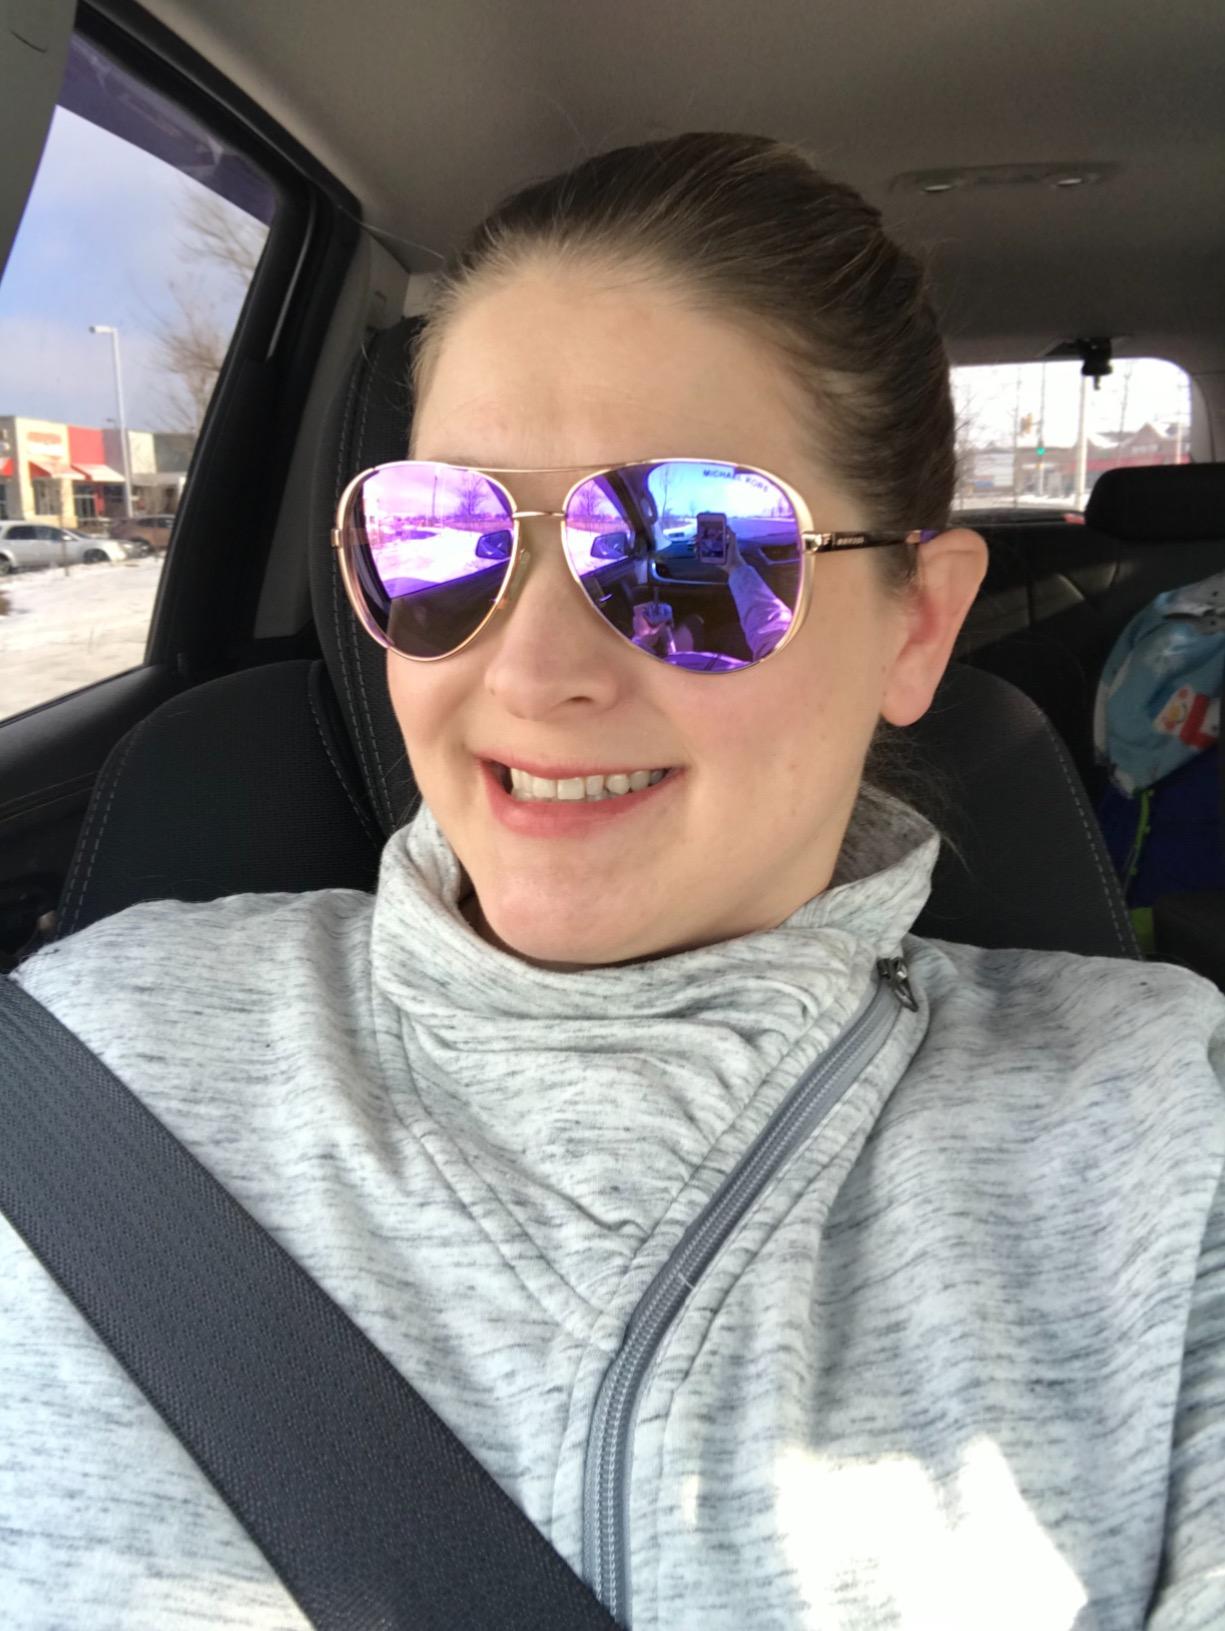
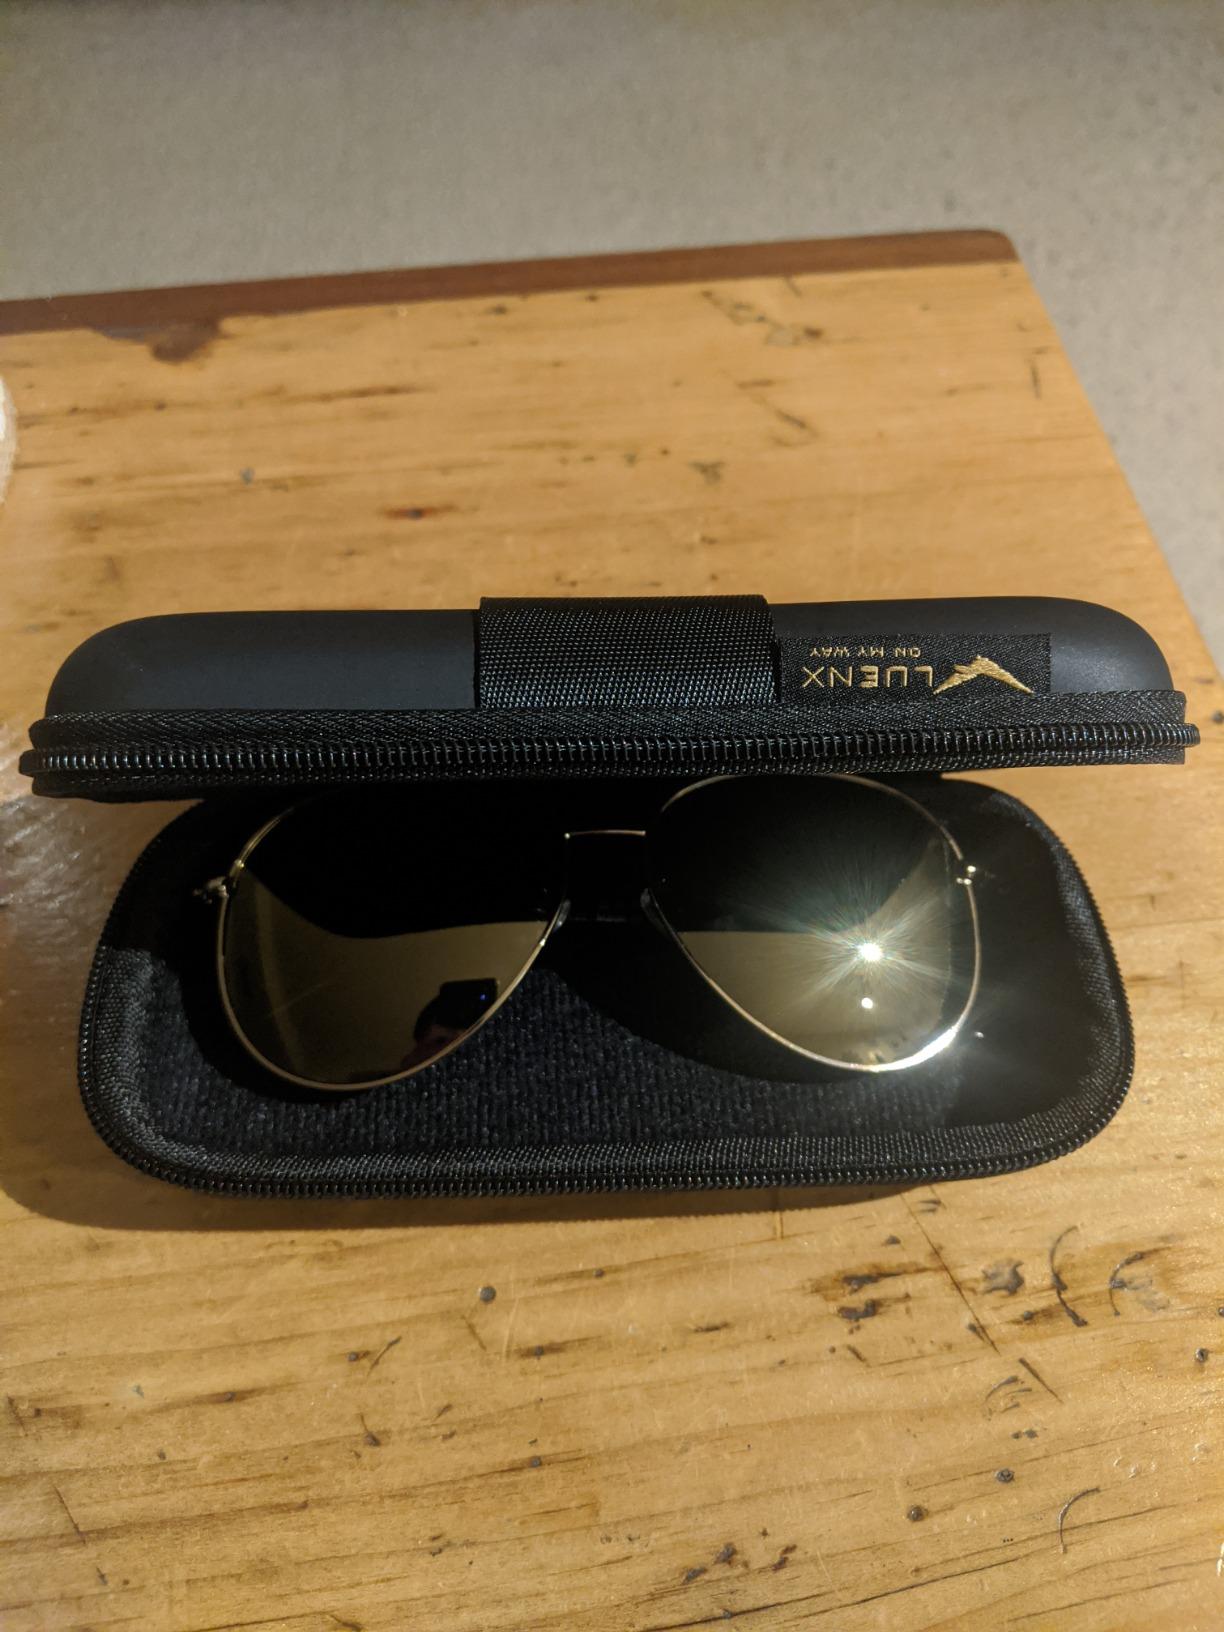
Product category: accessories_sunglasses
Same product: no